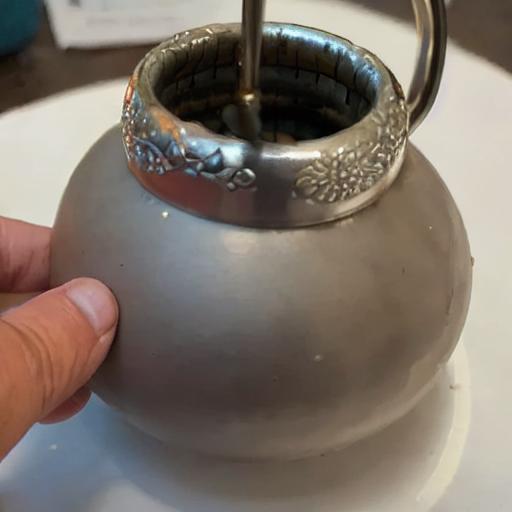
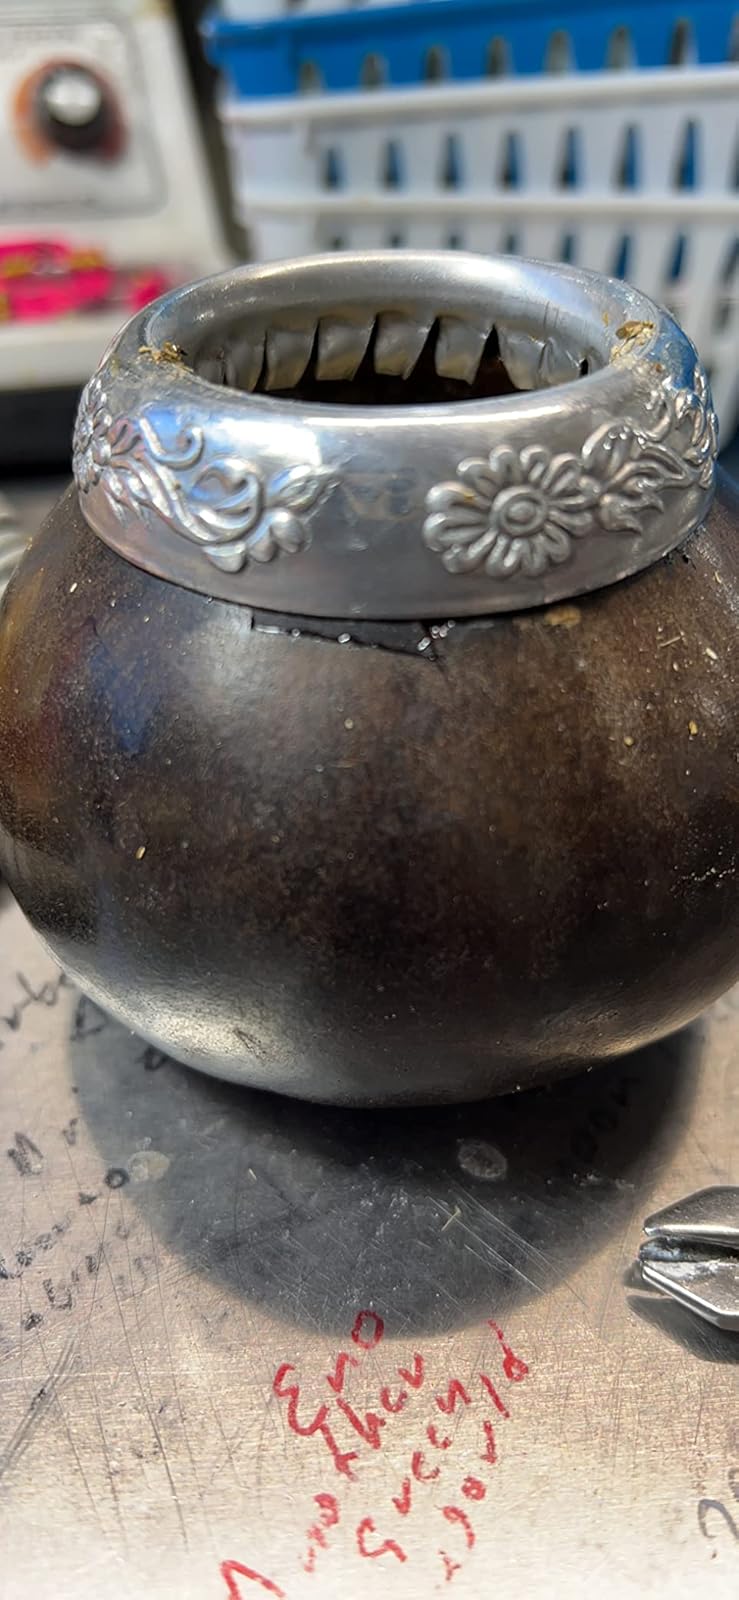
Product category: items_tea
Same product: no